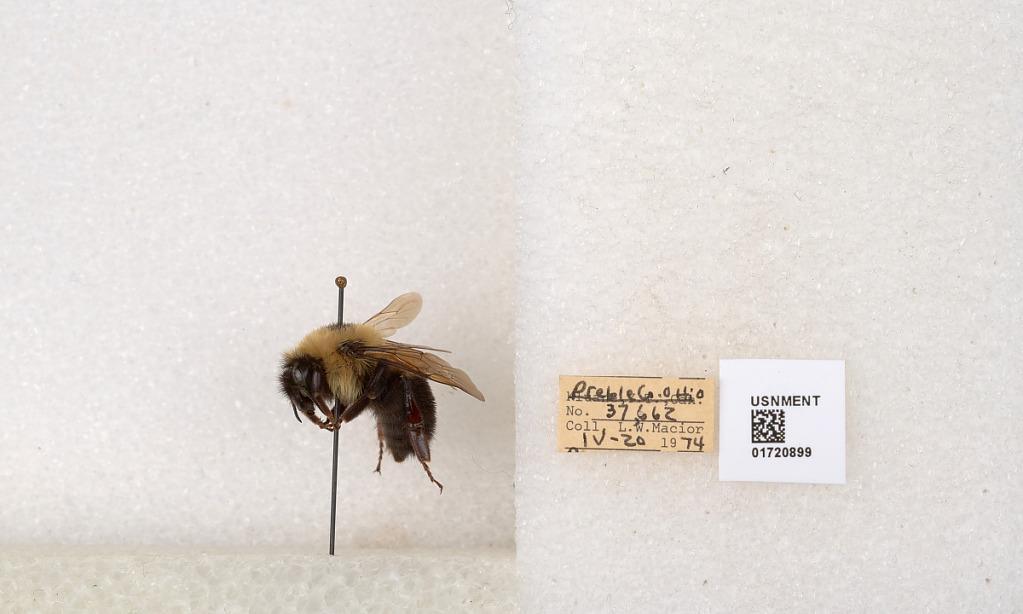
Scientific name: Bombus bimaculatus Cresson
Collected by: L. Macior
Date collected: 1974-4-20
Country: United States
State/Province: Ohio
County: Preble
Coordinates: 39.7416, -84.648